Babli Bouncer

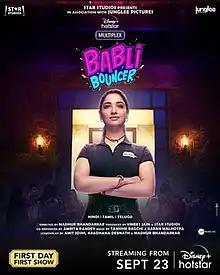
Official release poster

Babli Bouncer is a 2022 Indian Hindi-language drama film directed by Madhur Bhandarkar and produced by Vineet Jain and Amrita Pandey under the banners Star Studios and Junglee Pictures. The film stars Tamannaah Bhatia as Babli, a street-smart woman who becomes a bouncer at a nightclub. It premiered on 23 September 2022 on Disney+ Hotstar.